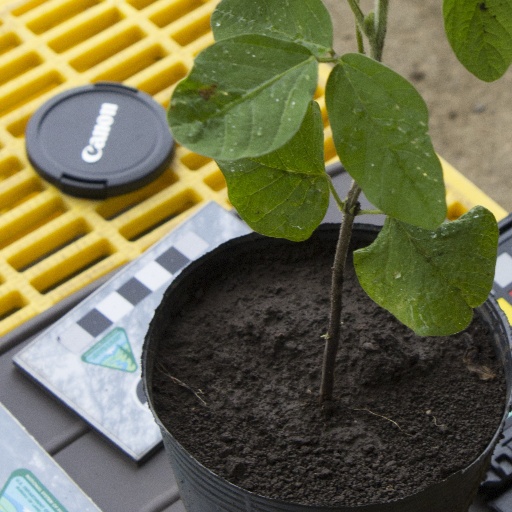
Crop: soybean